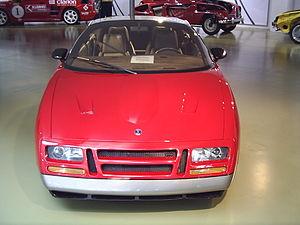
La Saab EV-1 est une automobile d'étude destinée à analyser différentes solutions technologiques. Développée par le suédois Saab, elle fut présentée pour la première fois en 1985 au salon international de l'automobile de Francfort, en Allemagne.